Kowakidani Station

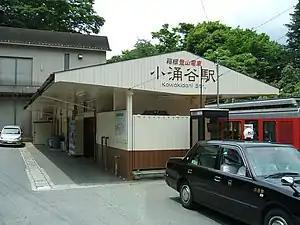
Exterior of Kowakidani Station

is a railway station on the Hakone Tozan Line located in Hakone, Kanagawa Prefecture, Japan. It is 13.4 rail kilometers from the line's terminus at Odawara Station.